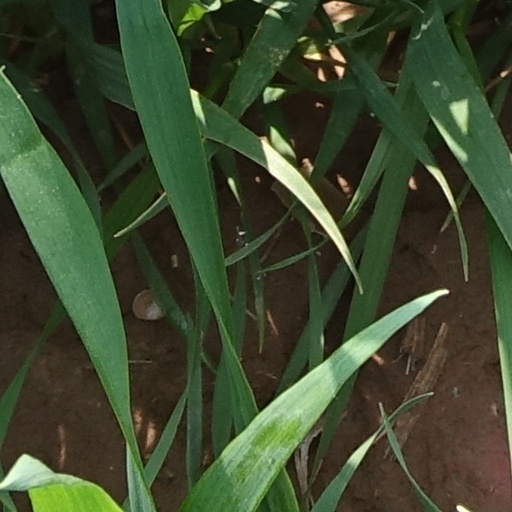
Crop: wheat